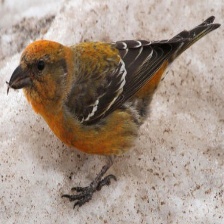
Species: RED CROSSBILL
Scientific name: LOXIA CURVIROSTRA